Radio in Japan

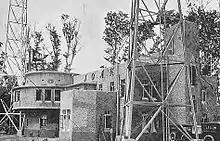
The site of Tokyo's first radio station, one of the three stations that formed the Nippon Hōsō Kyōkai in 1926

Following the confirmation of the existence of electricity in the 18th century, there were numerous experiments on its possible use in the field of communications. In Japan, the first experiment on wireless telegraphy was carried out in 1886 by Shida Rinzaburō by exploiting the phenomenon of electrical conduction in the waters of the Sumida River in Tokyo. Before that, Hiraga Gennai had built a generator of static electricity, the elekiter, from the discoveries of the Dutchmen stationed in Nagasaki.